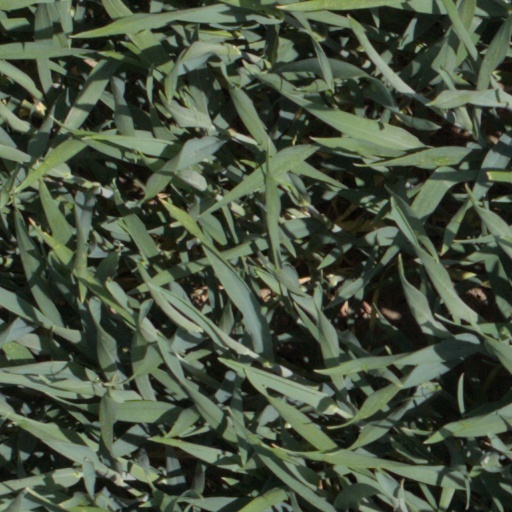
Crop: wheat